Brussels

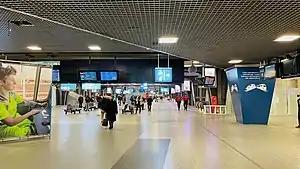
Main hall of Brussels-South railway station, home to the Eurostar train service to London

Brussels has a number of public or private-owned libraries on its territory. Most public libraries in Brussels fall under the competence of the Communities and are usually separated between French-speaking and Dutch-speaking institutions, although some are mixed.